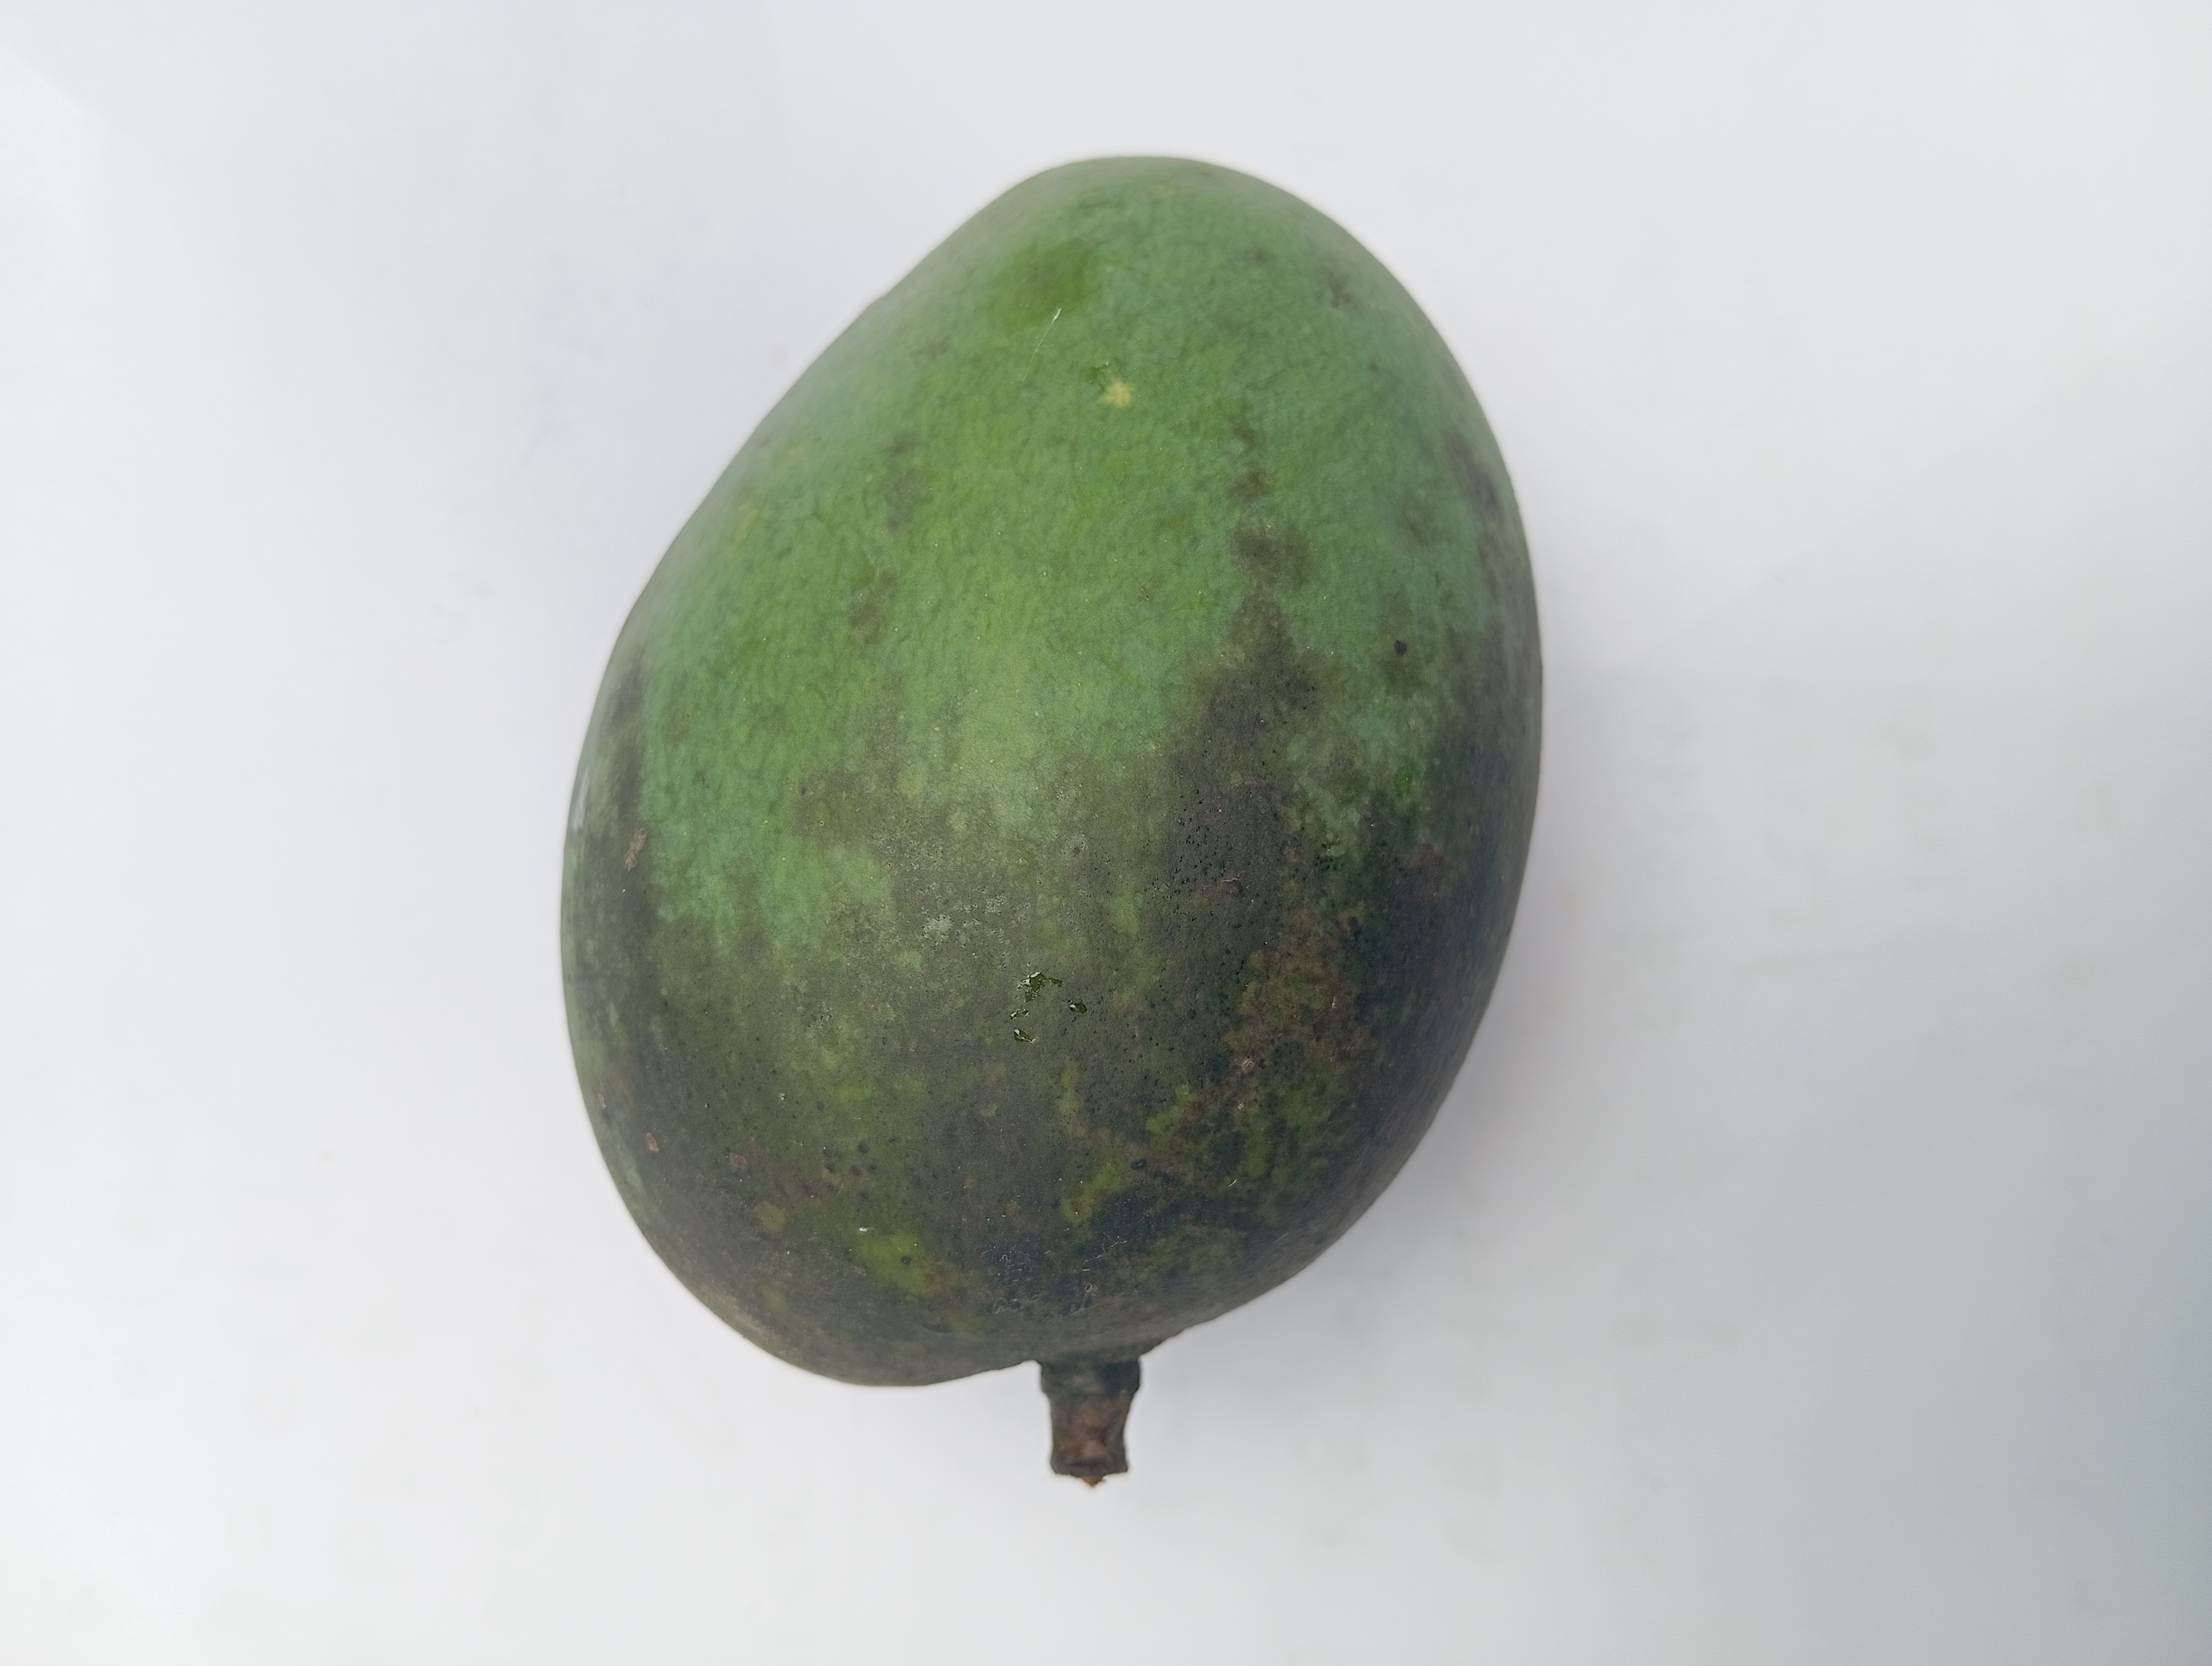
Mango variety: Harivanga